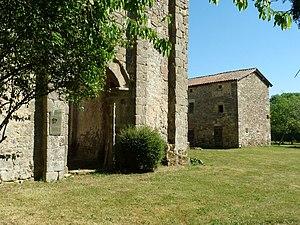
Prieuré du Châtelars, Cherves-Châtelars (16), France
Cet article recense les monuments historiques de la Charente, en France.
Cherves-Châtelars est une commune du Sud-Ouest de la France, située dans le département de la Charente.
Cet article recense les monuments historiques français classés en 1923.